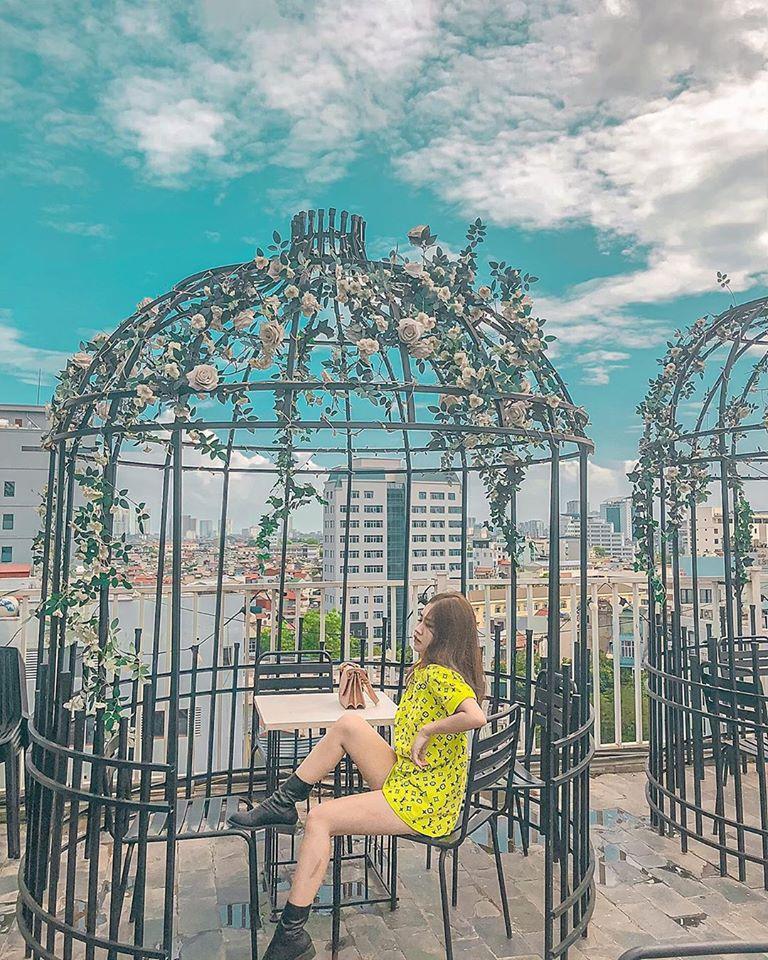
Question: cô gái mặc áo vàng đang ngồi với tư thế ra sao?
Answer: cô ấy ngồi gác một chân lên ghế đối diện